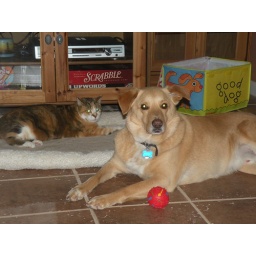
KitKat in the dog bed and the dog on the floor. I wonder who rules the roost around here!!